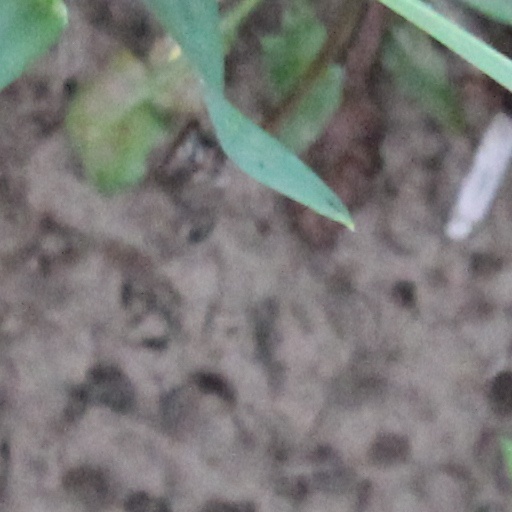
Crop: wheat